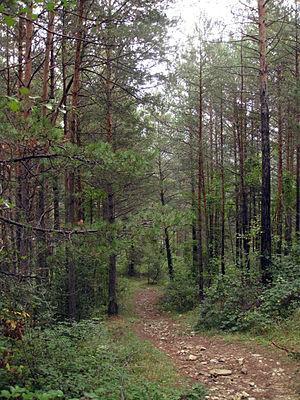
La Serra de Catllaràs est un site d'importance communautaire situé dans la province de Barcelone, Catalogne, Espagne. Il est situé entre les villes de Guardiola de Berguedà i Ripoll, dans le catalan pré-Pyrénéen et couvre une superficie de 6 130,45 ha